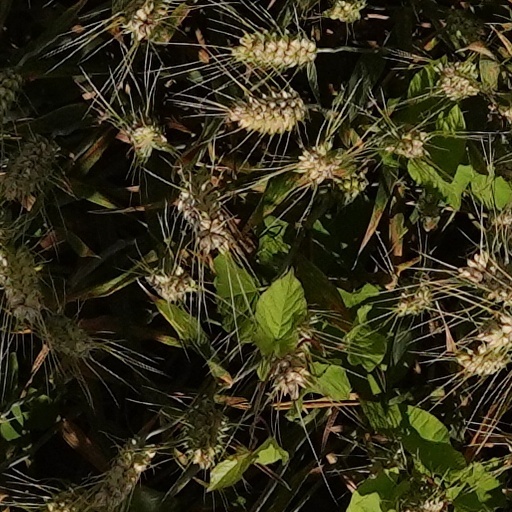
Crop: wheat